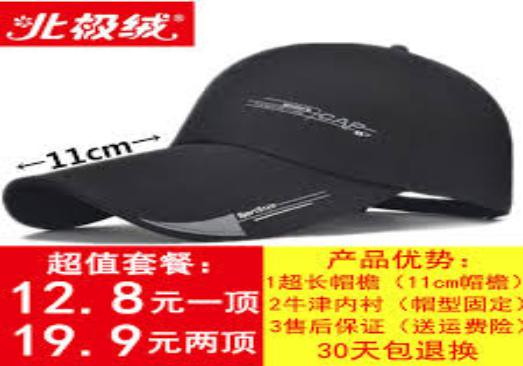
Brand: BeiJiRong
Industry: Clothes